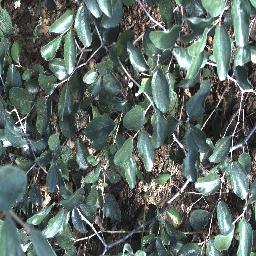
Label: chinee_apple